Extension of Island line to Western District

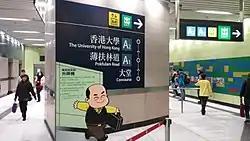
One of the "lift-only" exits at HKU

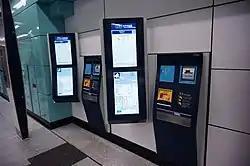
New Ticket Machines at Kennedy Town

These new stations incorporate features aimed at enhancing services and facilities for passengers. Lift-only entrances have been implemented at HKU and Sai Ying Pun stations, due to their significant depth. These entrances feature multiple high-speed lifts equipped with doors on both sides, enabling transportation of a large number of passengers entering and exiting the stations.